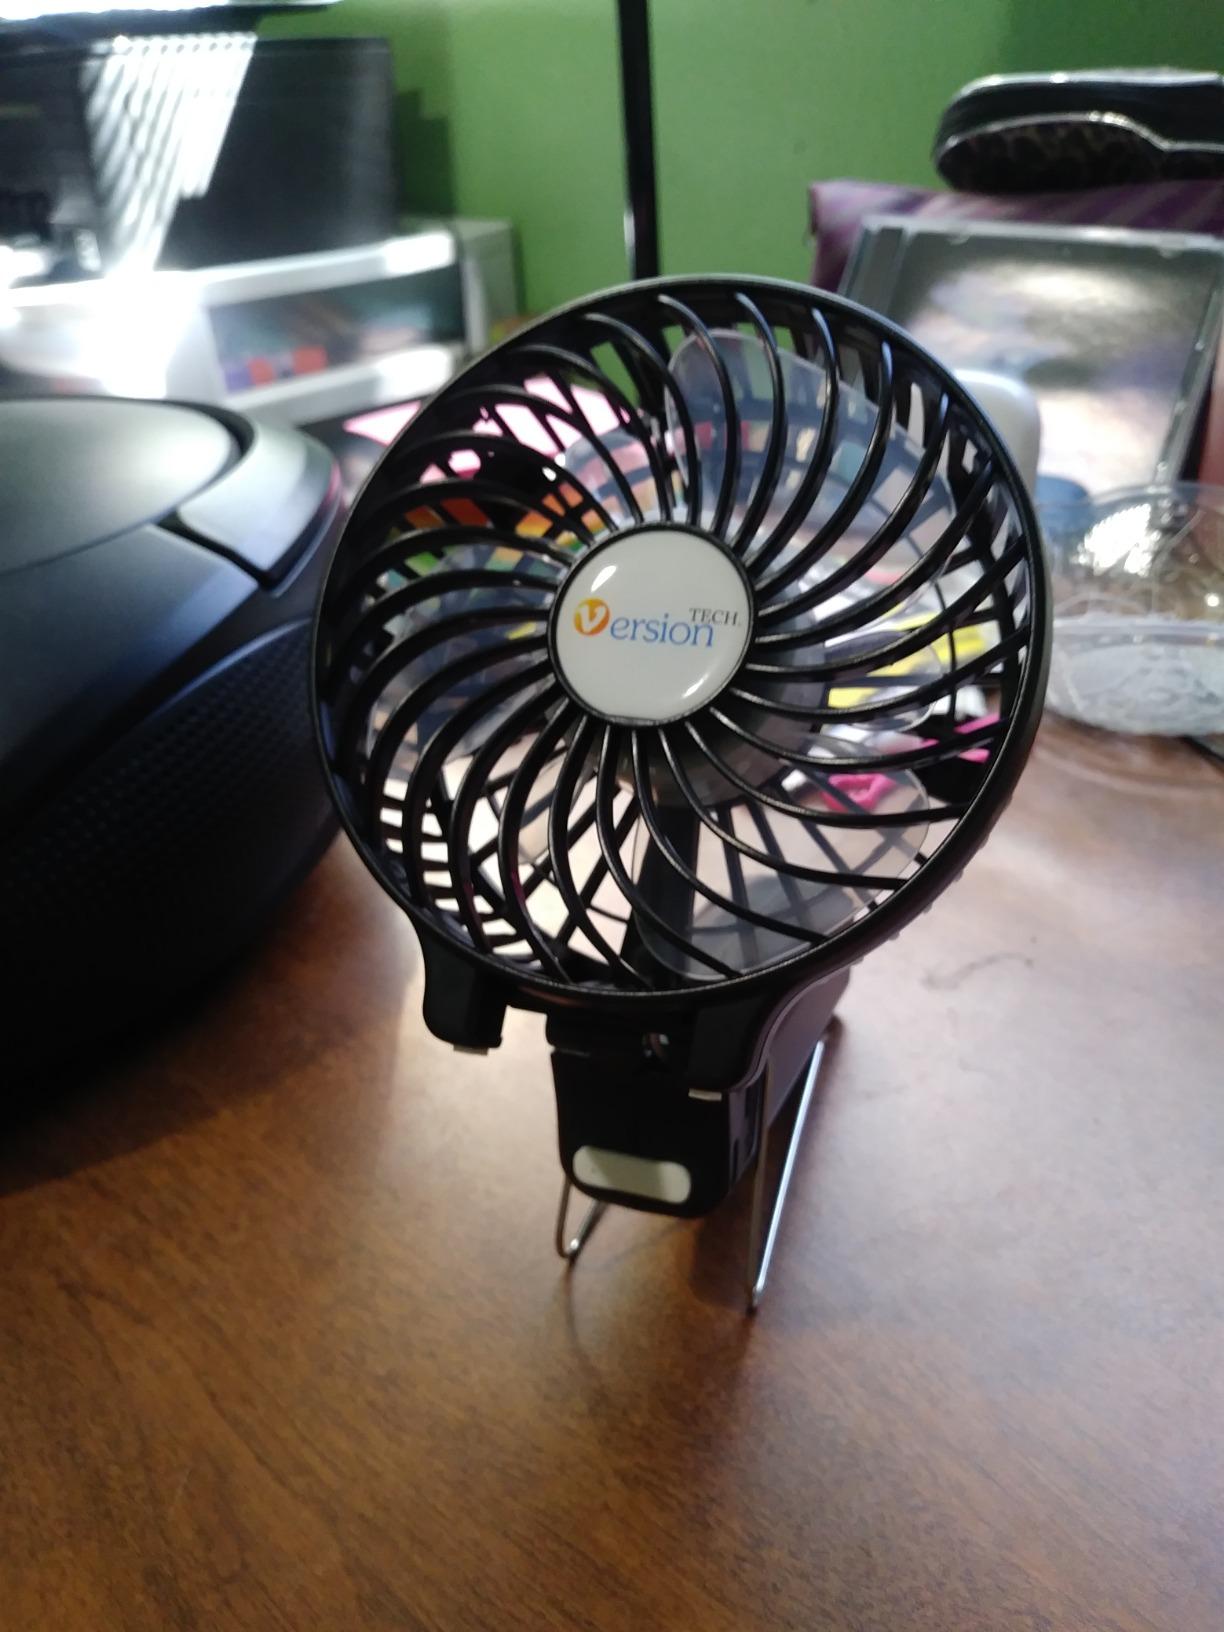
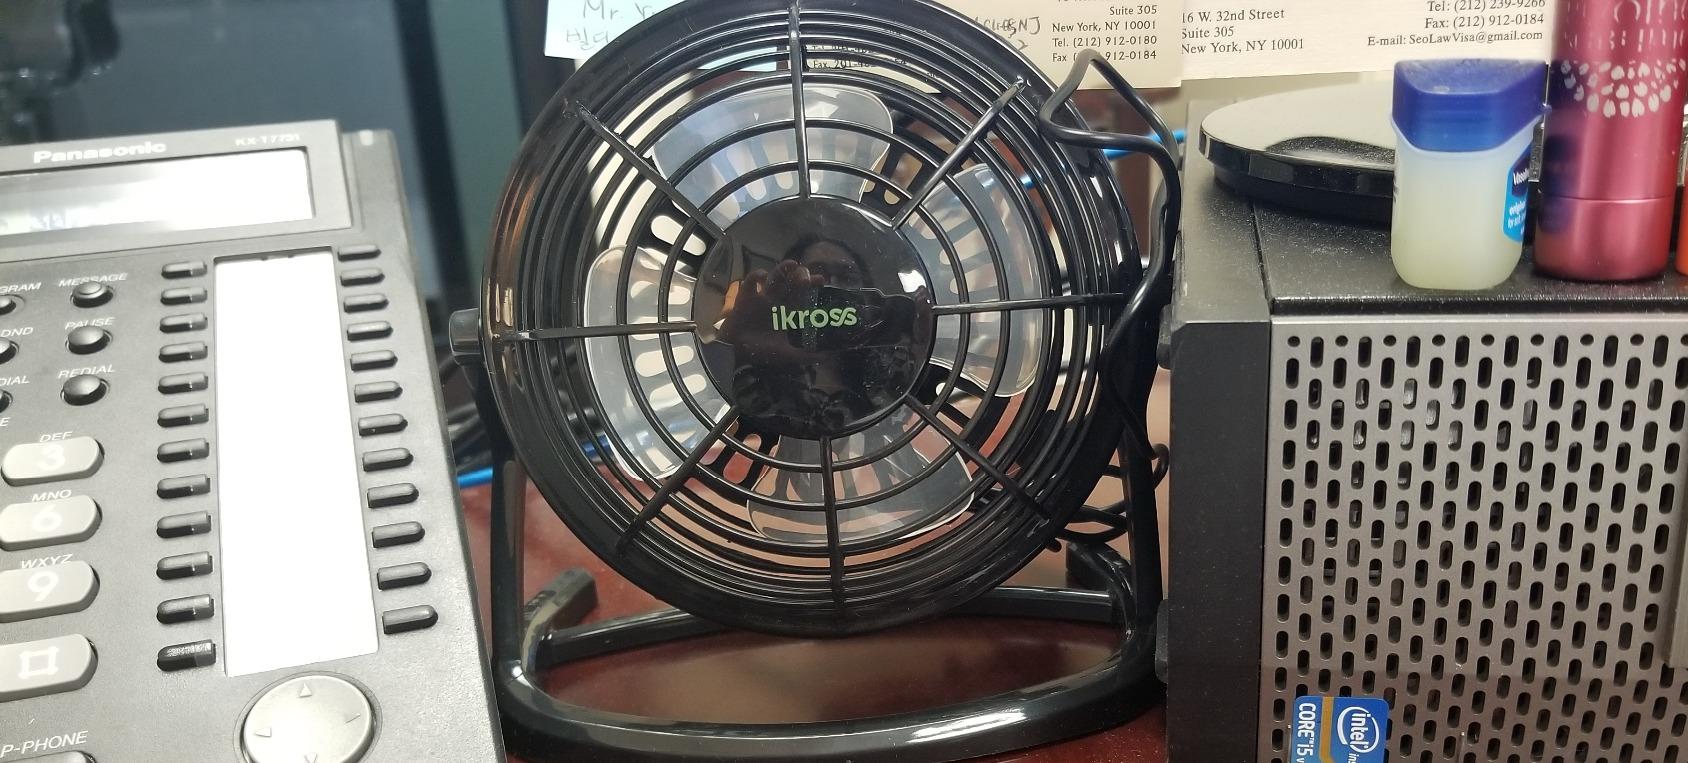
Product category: fan
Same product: no